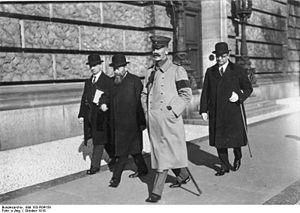
La conférence de Spa du 29 septembre 1918 est la dernière conférence entre les principaux responsables politiques et militaires du Reich, alors engagé dans la Première Guerre mondiale. Tenue dans les dernières semaines du conflit, elle est destinée à tirer les conclusions politiques et militaires de la défection bulgare. En effet, après les échecs rencontrés par les puissances centrales en Italie et sur le front de l'Ouest, les responsables du Reich ne peuvent qu'acter l'impasse stratégique dans laquelle ils se trouvent depuis le mois d'août 1918. Les succès alliés face aux Bulgares, suivis du retrait de la Bulgarie et de la rapide remontée alliée vers le Danube, obligent les responsables des puissances centrales, essentiellement allemands, à tirer les conséquences de leurs échecs. Cependant, maintenus dans l'ignorance de la réalité de la situation militaire, les membres du gouvernement du Reich demeurent dans un premier temps incrédules face aux déclarations des militaires. Au cours du mois de septembre, ces derniers pressent le gouvernement d'entamer des pourparlers en vue d'une suspension du conflit.